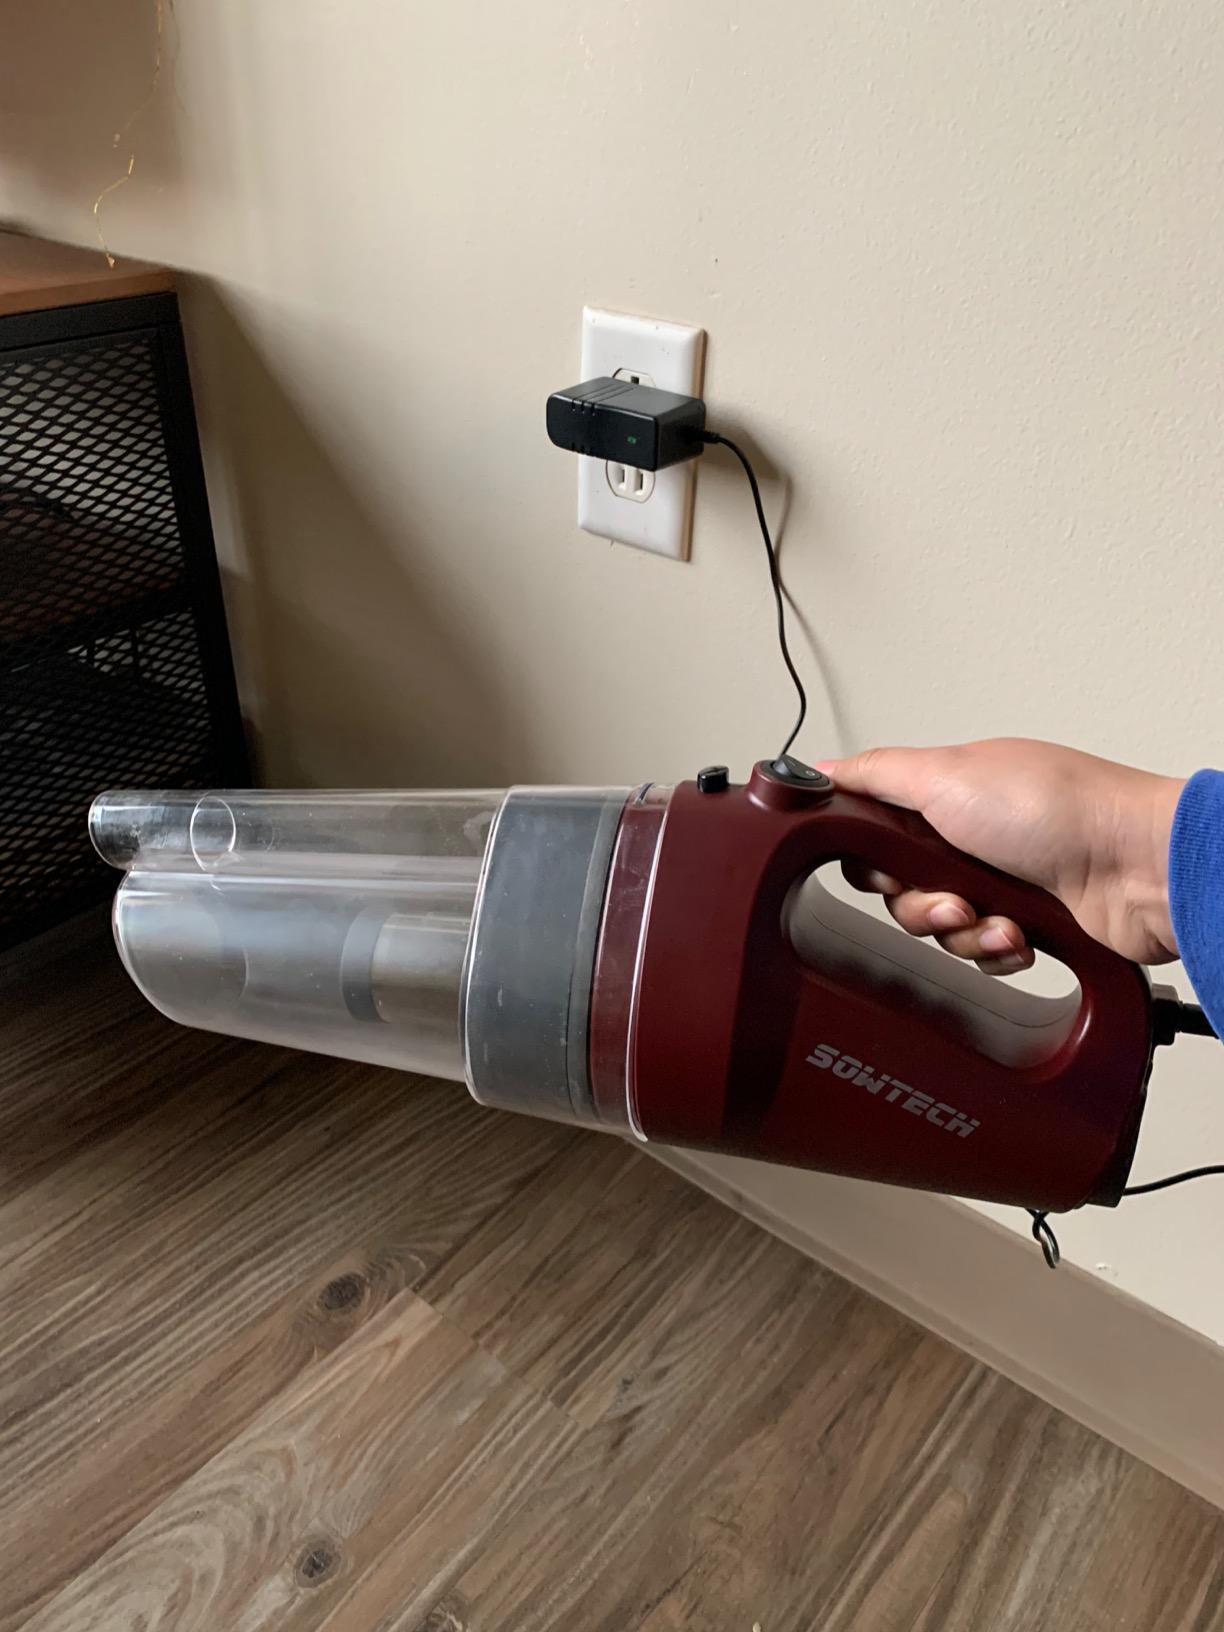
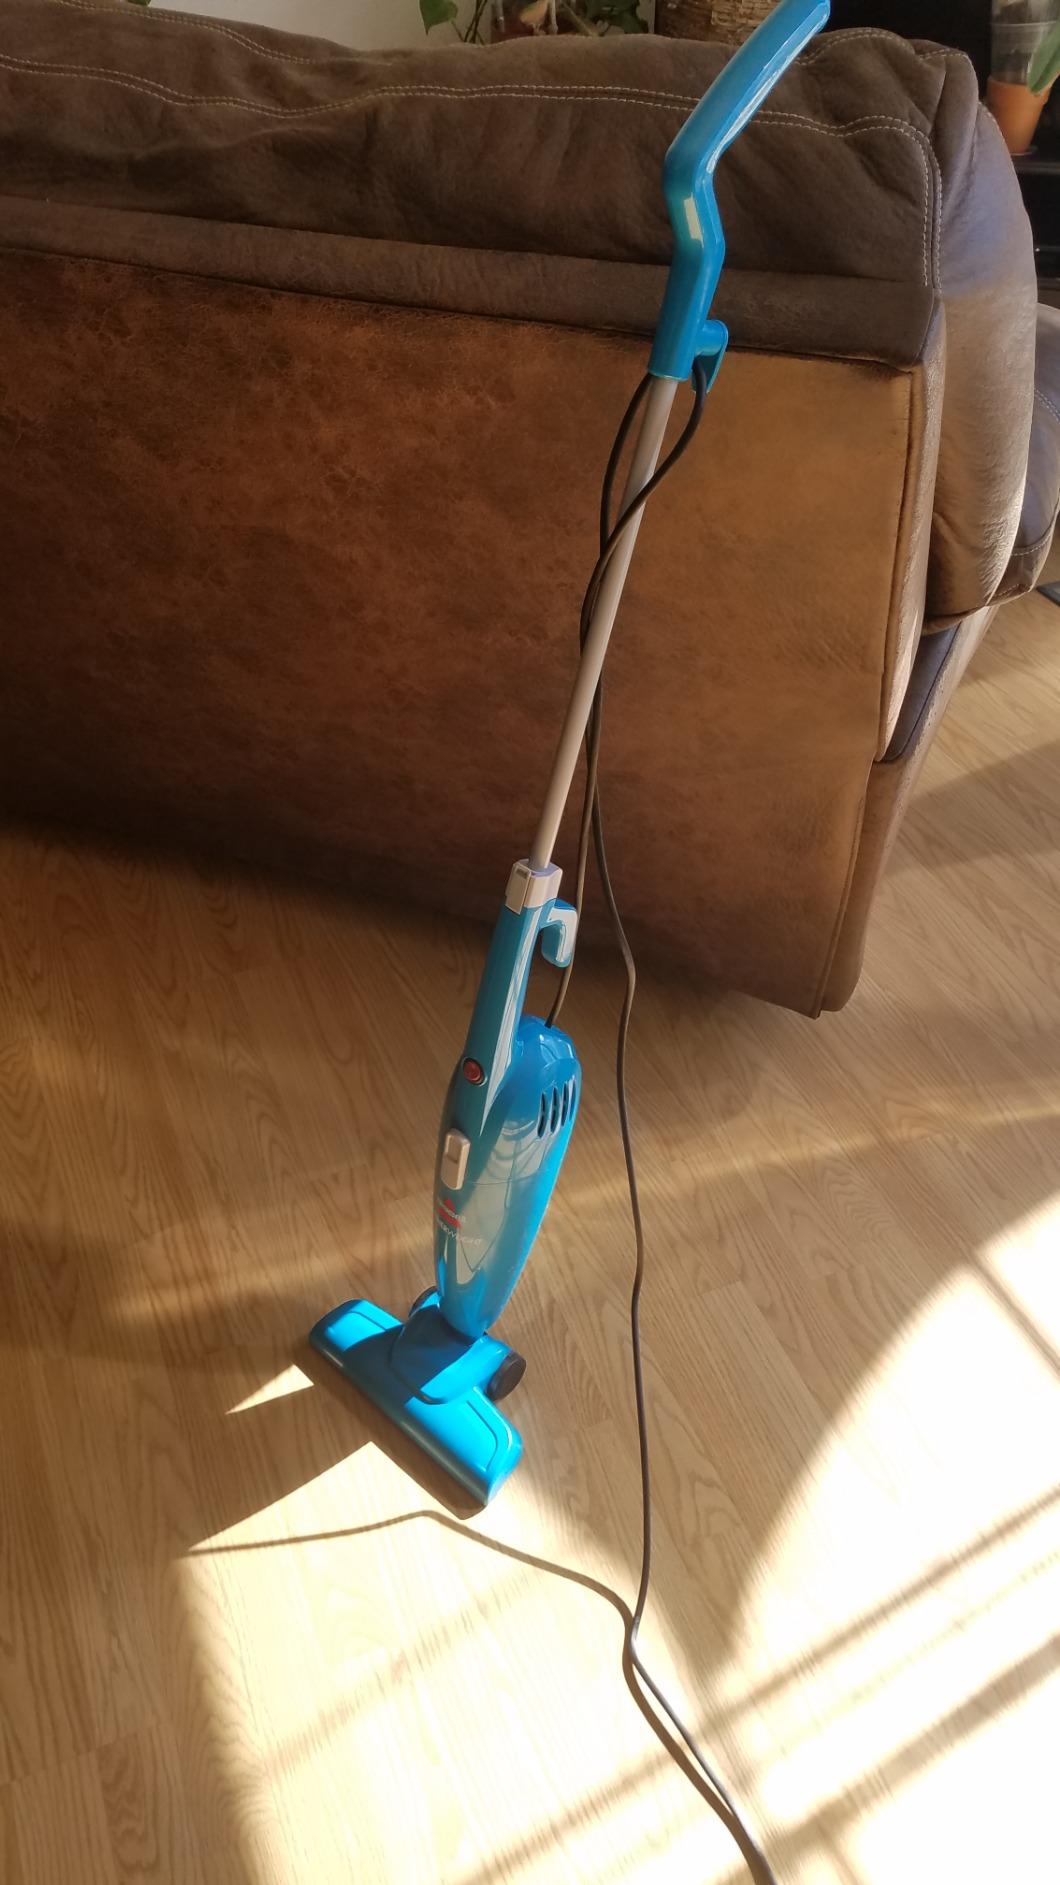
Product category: items_vacuum
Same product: no